Light harvesting materials

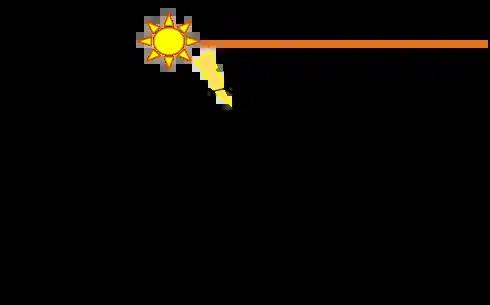

Carotenoids are another class of pigment/dye molecules found in retinal photoreceptors and biological light harvesting systems (e.g. Photosystem I, Photosystem II, and Light Harvesting Complex II). When finely arranged with chlorophylls in biological photosynthetic systems, carotenoids effectively promote photoinduced charge separation and electron transfer. Carotenoid is highly conjugated and is structurally very similar to polyacetylene oligomers. Naturally derived carotenoids have been combined with fullerene derivatives for photovoltaic applications. In photovoltaic devices, carotenoid molecules exhibited p-type semiconductor behavior since the molecular structure is very similar to polyacetylene. Artificial dyad and triad systems in which carotenoids are covalently bound have been able to mimic the charge separation and light harvesting mechanisms present in phototrophic organisms. Carotenoid that is covalently bound to porphyrin is a typical example of a dyad containing carotenoid, the dyad can then be covalently bound to a fullerene to form a triad (Figure 3). The triad systems display electron transport that results in long lasting charge separated states.